Euphrates

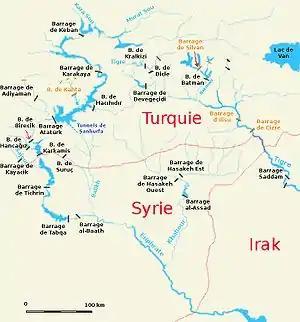
Refer to caption

The Euphrates flows through a number of distinct vegetation zones. Although millennia-long human occupation in most parts of the Euphrates basin has significantly degraded the landscape, patches of original vegetation remain. The steady drop in annual rainfall from the sources of the Euphrates toward the Persian Gulf is a strong determinant for the vegetation that can be supported. In its upper reaches the Euphrates flows through the mountains of Southeast Turkey and their southern foothills which support a xeric woodland. Plant species in the moister parts of this zone include various oaks, pistachio trees, and "Rosaceae" (rose/plum family). The drier parts of the xeric woodland zone supports less dense oak forest and "Rosaceae". Here can also be found the wild variants of many cereals, including einkorn wheat, emmer, oat and rye.